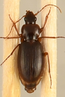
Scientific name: Synuchus impunctatus
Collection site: Bartlett Experimental Forest NEON (BART), plot BART_068